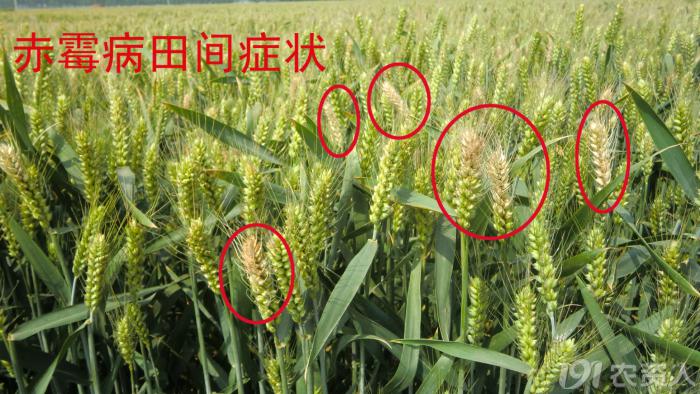
Plant: Wheat
Disease: wheat head scab